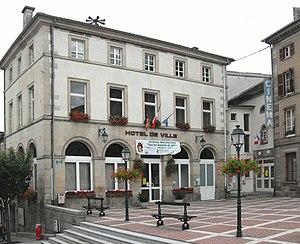
Hôtel de ville de Bains-les-Bains
Bains-les-Bains est une ancienne commune française de Lorraine, située dans le département des Vosges, en région Grand Est. Le 1ᵉʳ janvier 2017, elle fusionne avec Harsault et Hautmougey pour former la commune nouvelle de La Vôge-les-Bains. Bains-les-Bains devient à cette date commune déléguée.
Le Baron Pierre Louis Girard-dit-Vieux, né à Genève en République de Genève le 17 décembre 1778 et mort à Bains-les-Bains en France le 30 mars 1847, est un officier français, maire de Bains-en-Vosges de 1826 à 1846.
La Vôge-les-Bains est une commune nouvelle française située dans le département des Vosges, en région Grand Est.